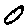
Label: 0